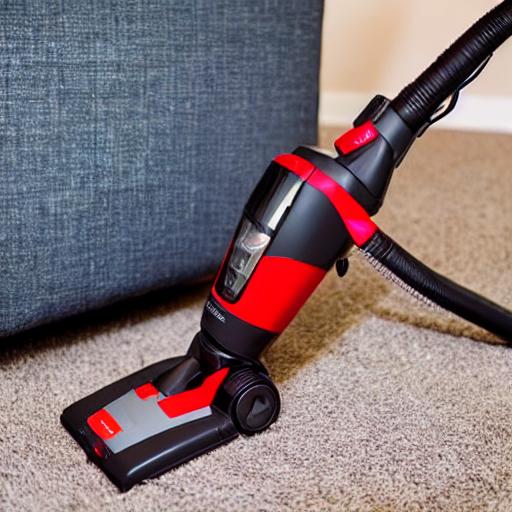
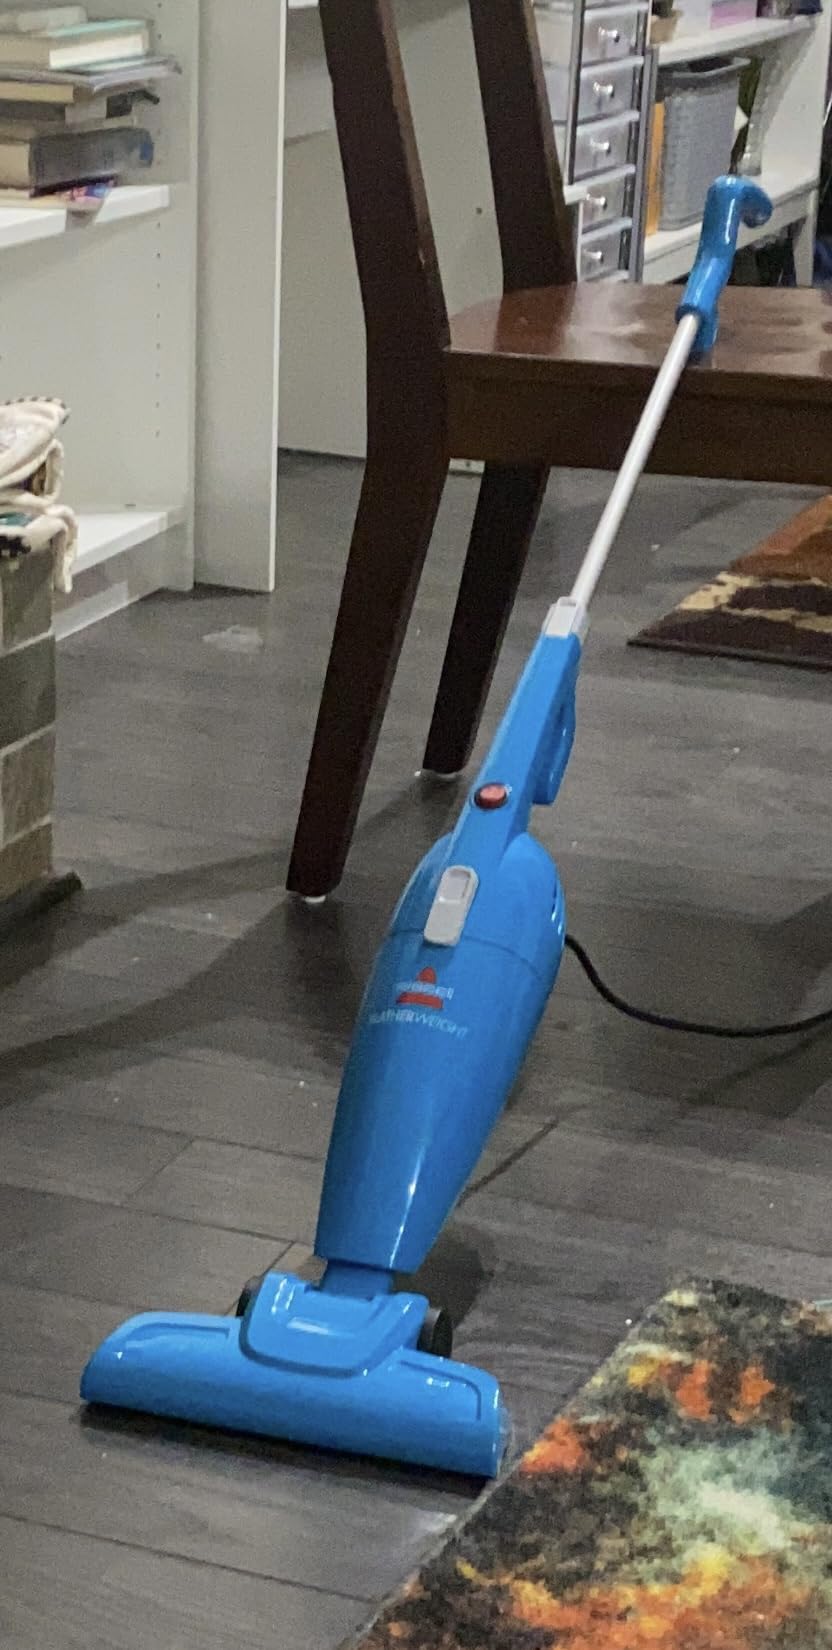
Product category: items_vacuum
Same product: no